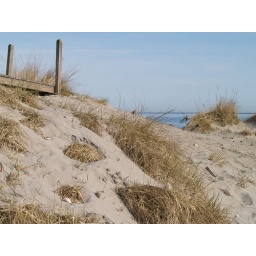
Sand dunes and grass (straw). Just over the other side is the beach and the Atlantic Ocean, in Rhode Island.